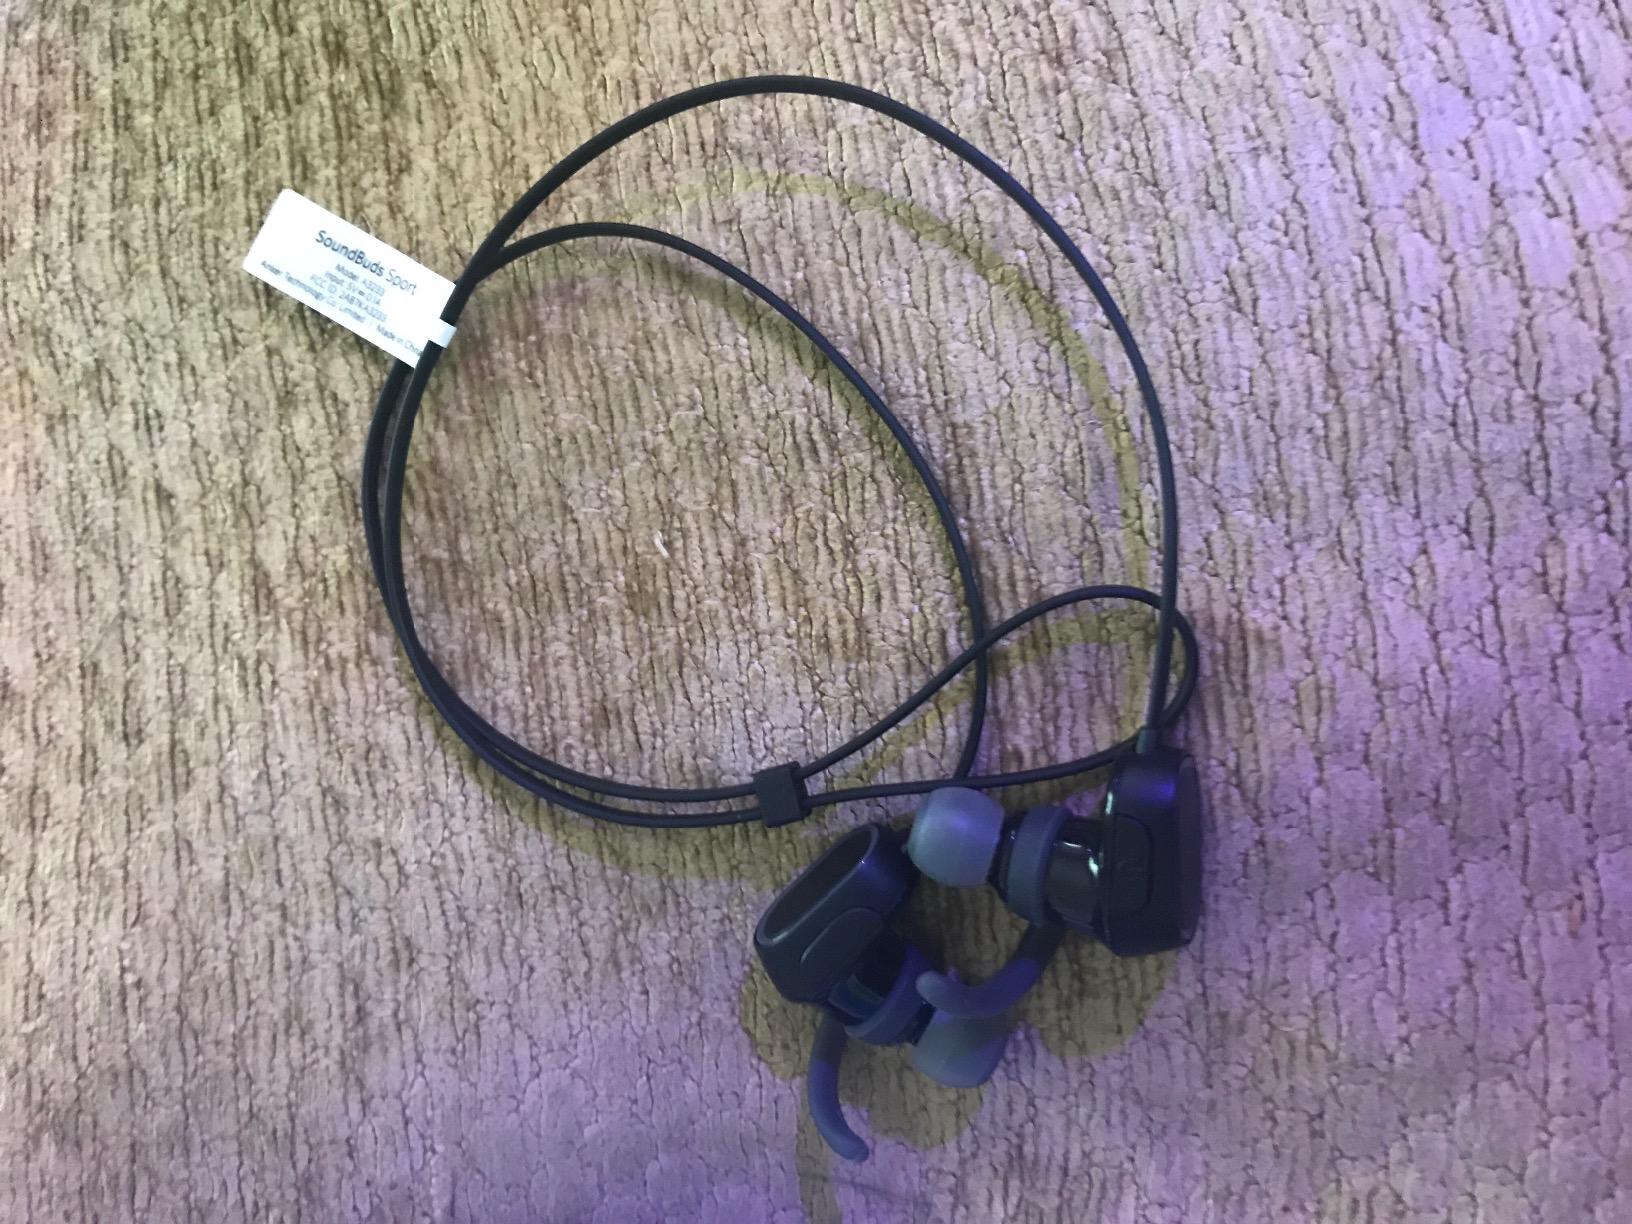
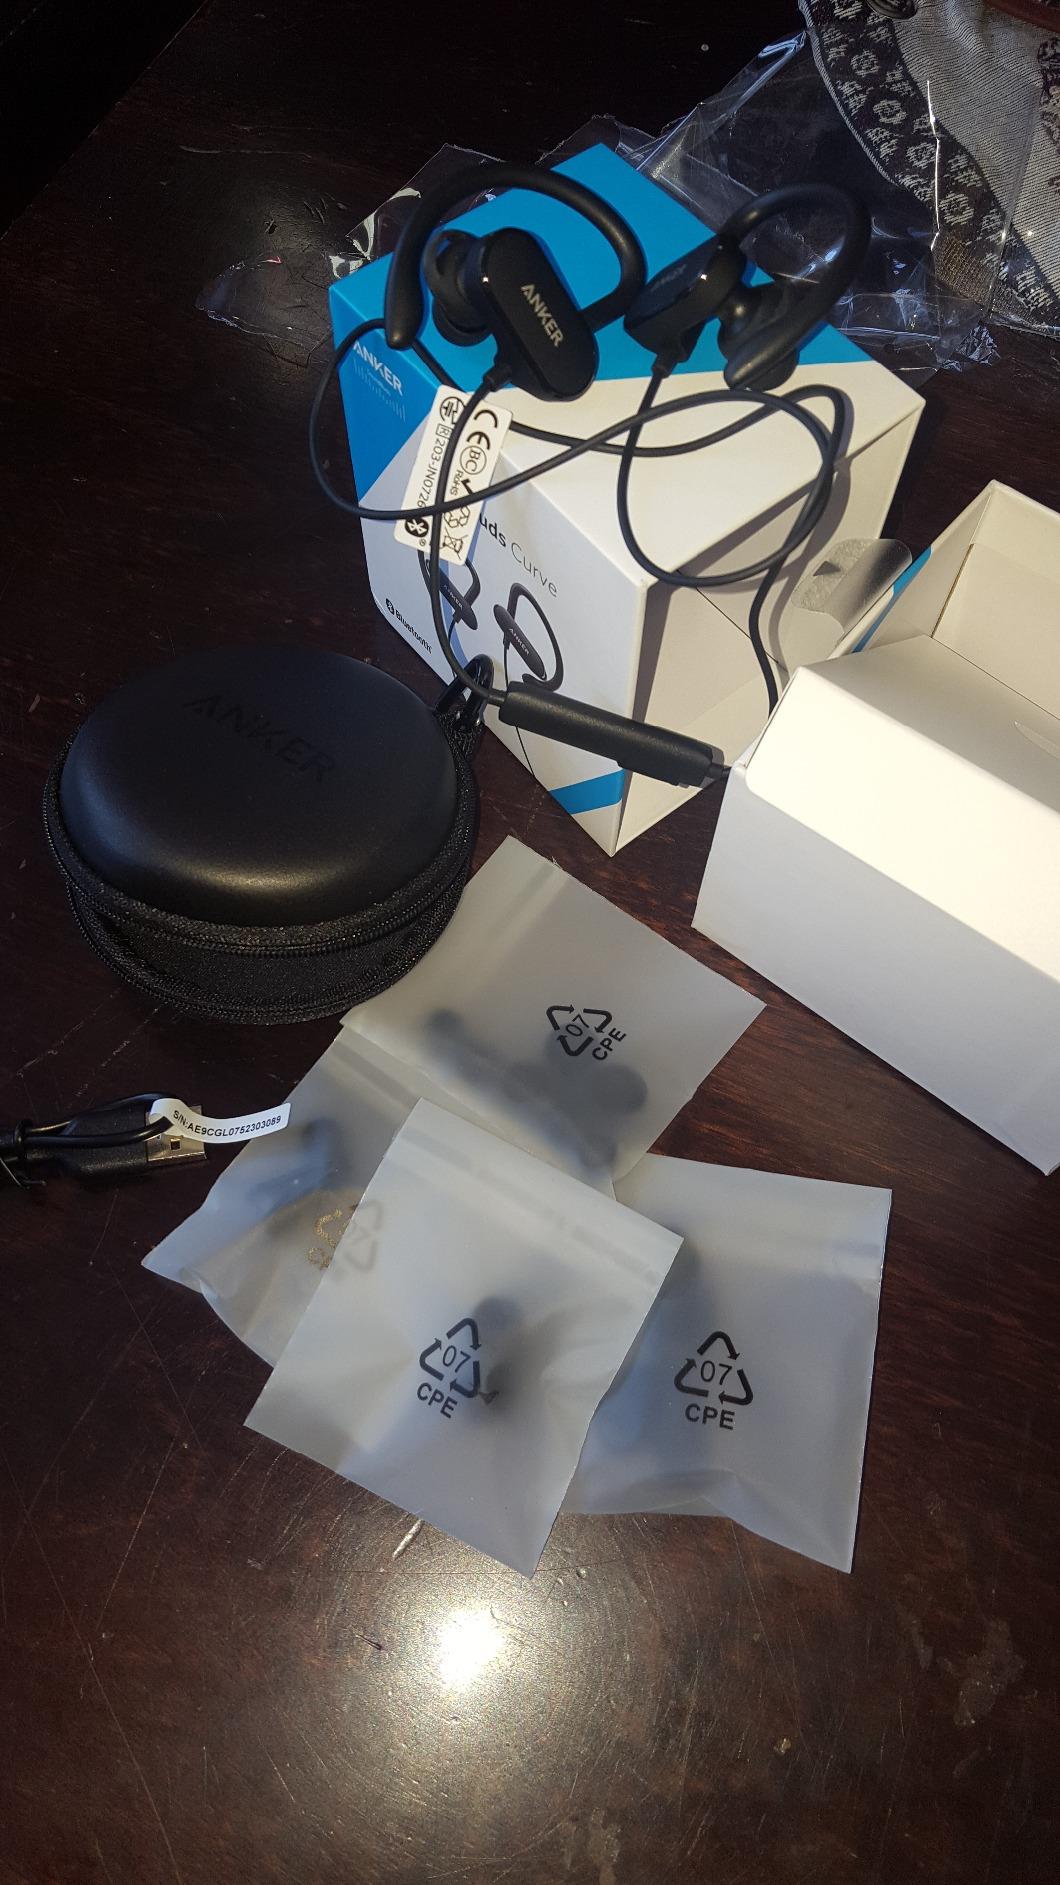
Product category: headphones
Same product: no